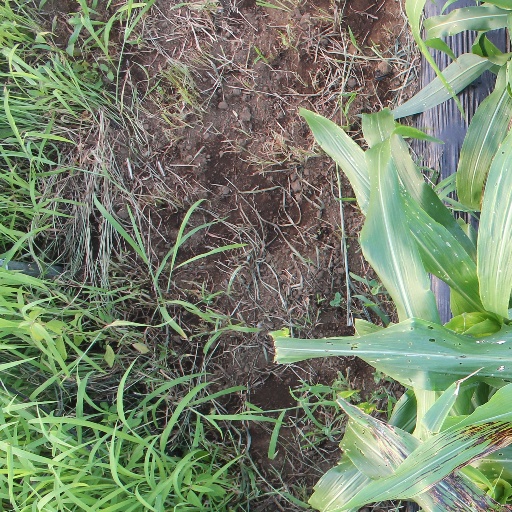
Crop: sorghum